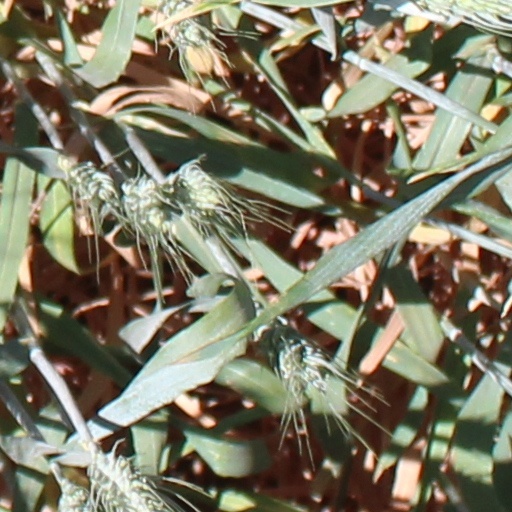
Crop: wheat